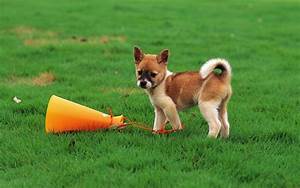
Label: dog